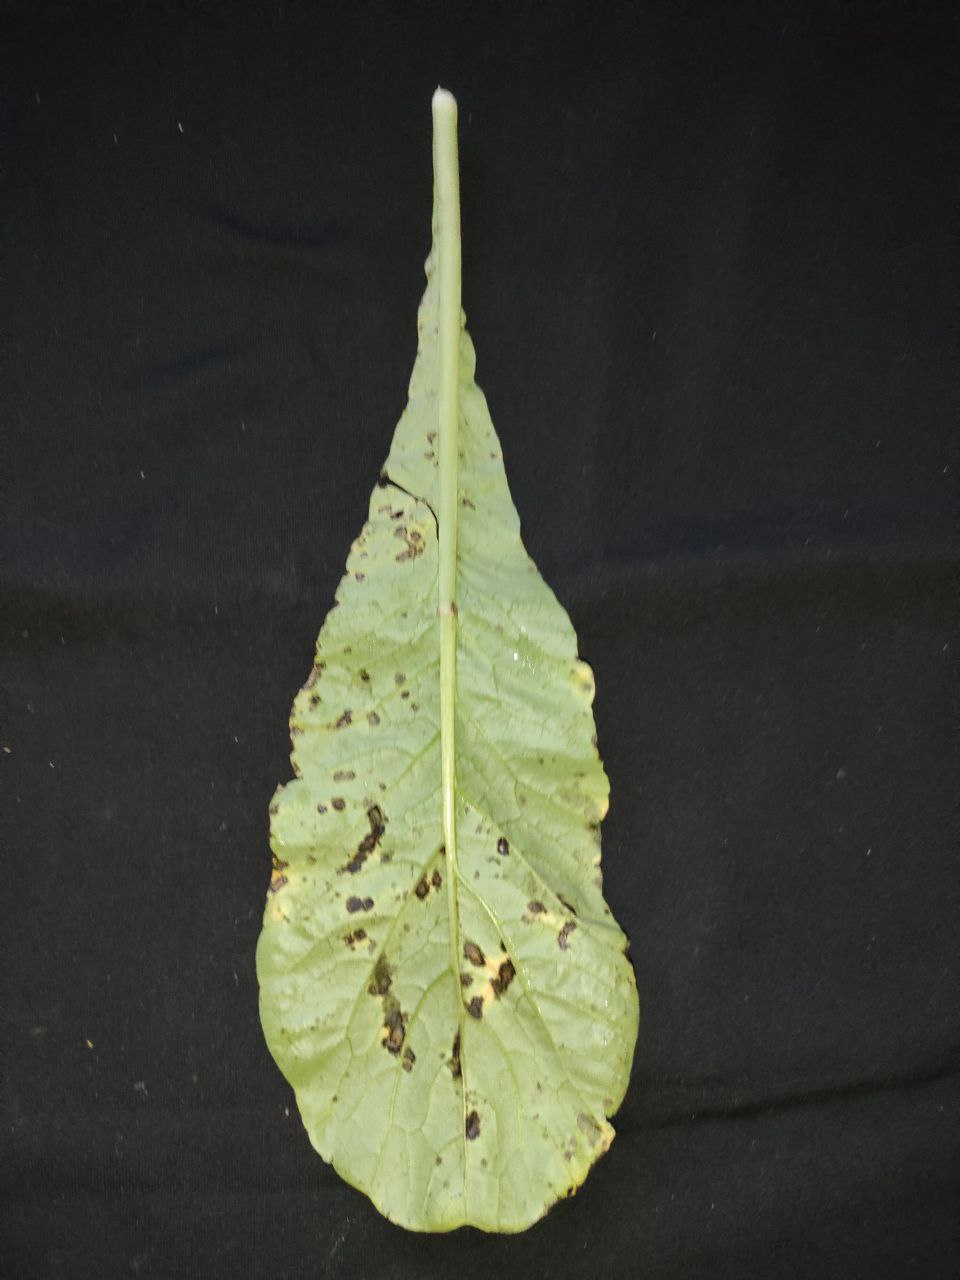
Label: Black leaf spot